Effects of Hurricane Andrew in Florida

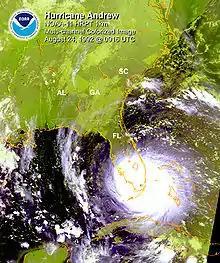
Satellite imagery of Hurricane Andrew making landfall in South Florida

Hurricane Andrew at the time was the costliest disaster in Florida, as well as the then-costliest on record in the United States. Hurricane Andrew formed from a tropical wave on August 16, 1992, in the tropical Atlantic Ocean. It moved west-northwest and remained weak for several days due to strong wind shear. However, after curving westward on August 22, the storm rapidly intensified to reach peak winds of . Following its passage through The Bahamas, Andrew made landfall near Homestead, Florida as a Category 5 hurricane on August 24.